History of Cartagena, Colombia

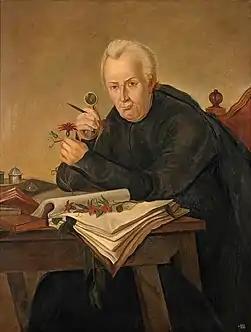
José Celestino Mutis lived in the city and collected and classified many plants

Although the 18th century began very badly for the city, soon the downward tendency was curbed. The pro-trade economic policies of the new dynasty in Madrid bolstered the economic performance of Cartagena de Indias and the establishment of the Viceroyalty of the New Granada in 1717 had the city as the greatest beneficiary of the colony.